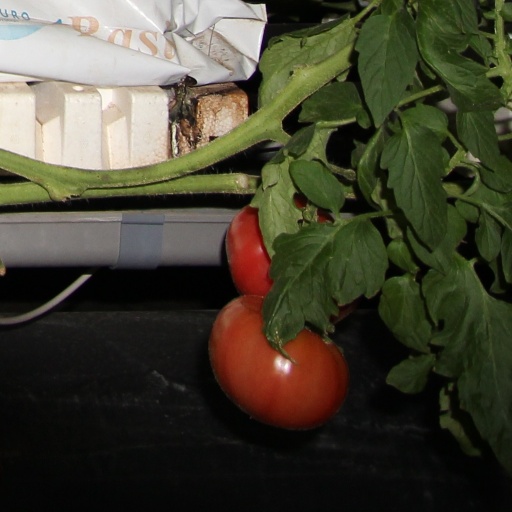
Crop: tomato